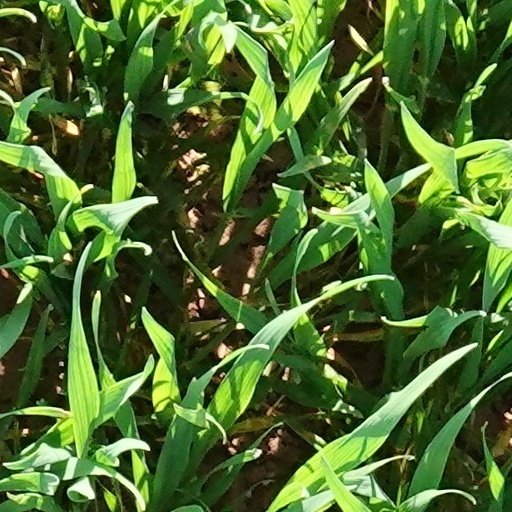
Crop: wheat